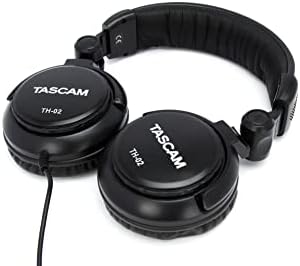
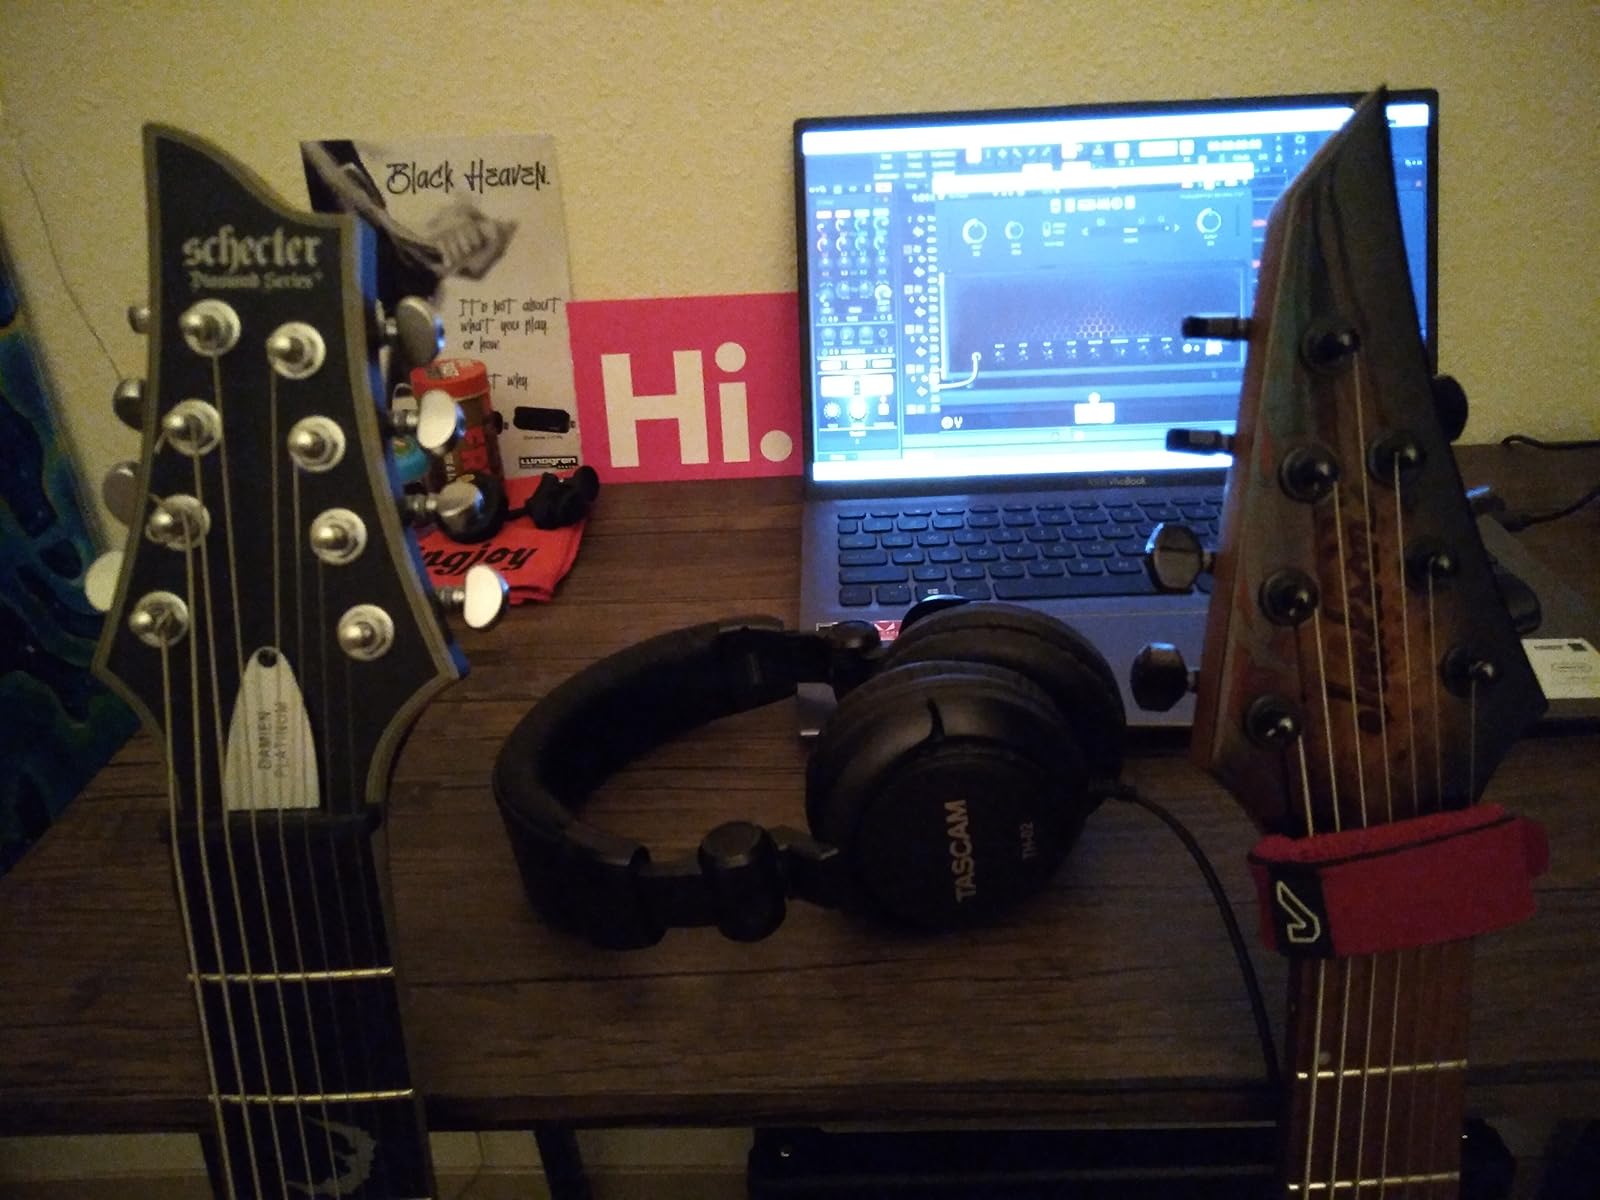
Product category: headphones
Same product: yes